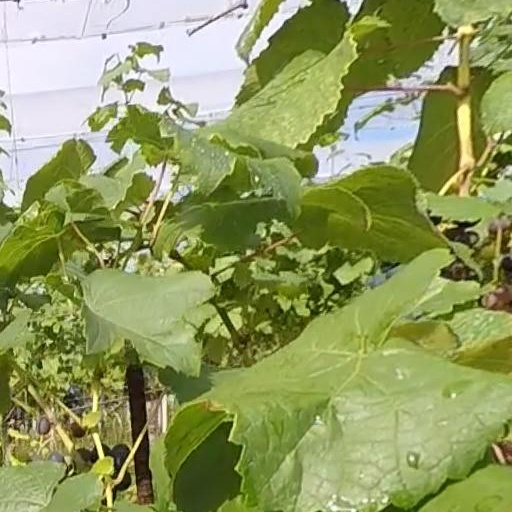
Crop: grape